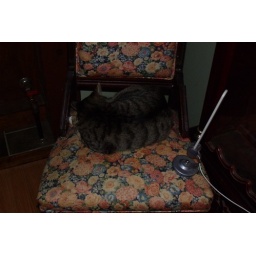
Spencer Sleeping on chair in my house - Sullivan, New Hampshire.